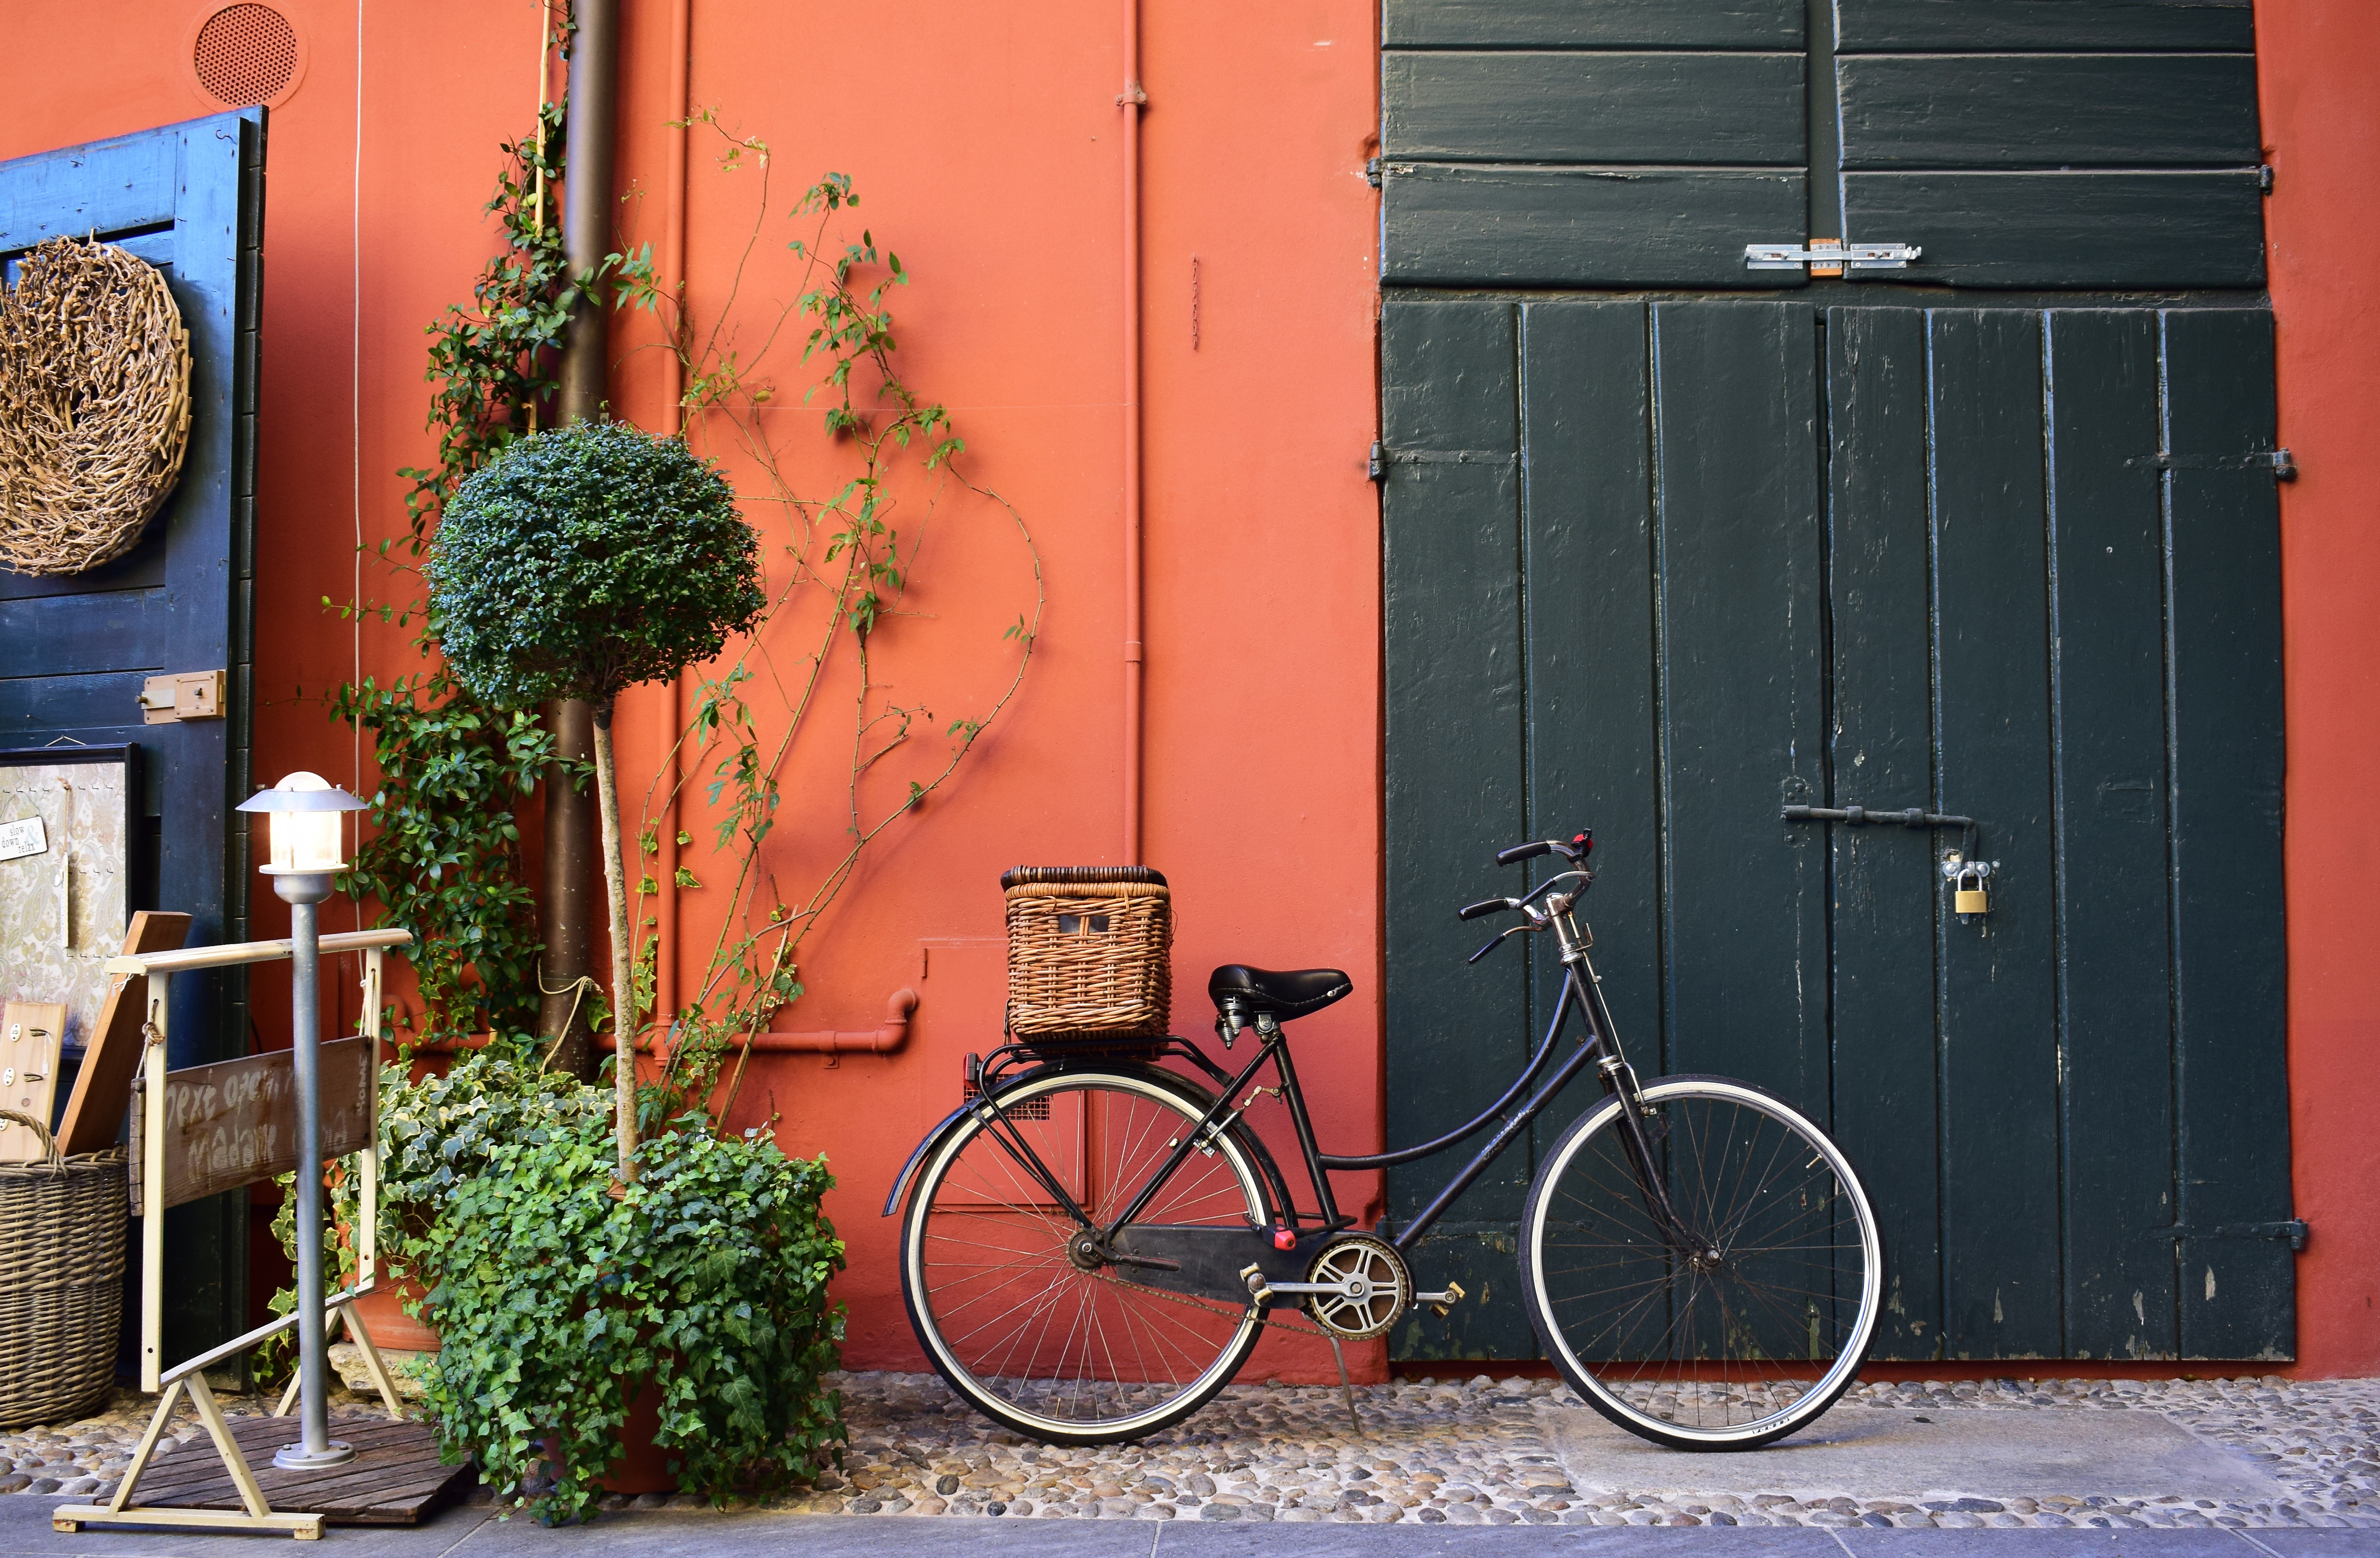
street, house, alley, bicycle, home, wall, red, vehicle, color